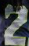
Number: 2